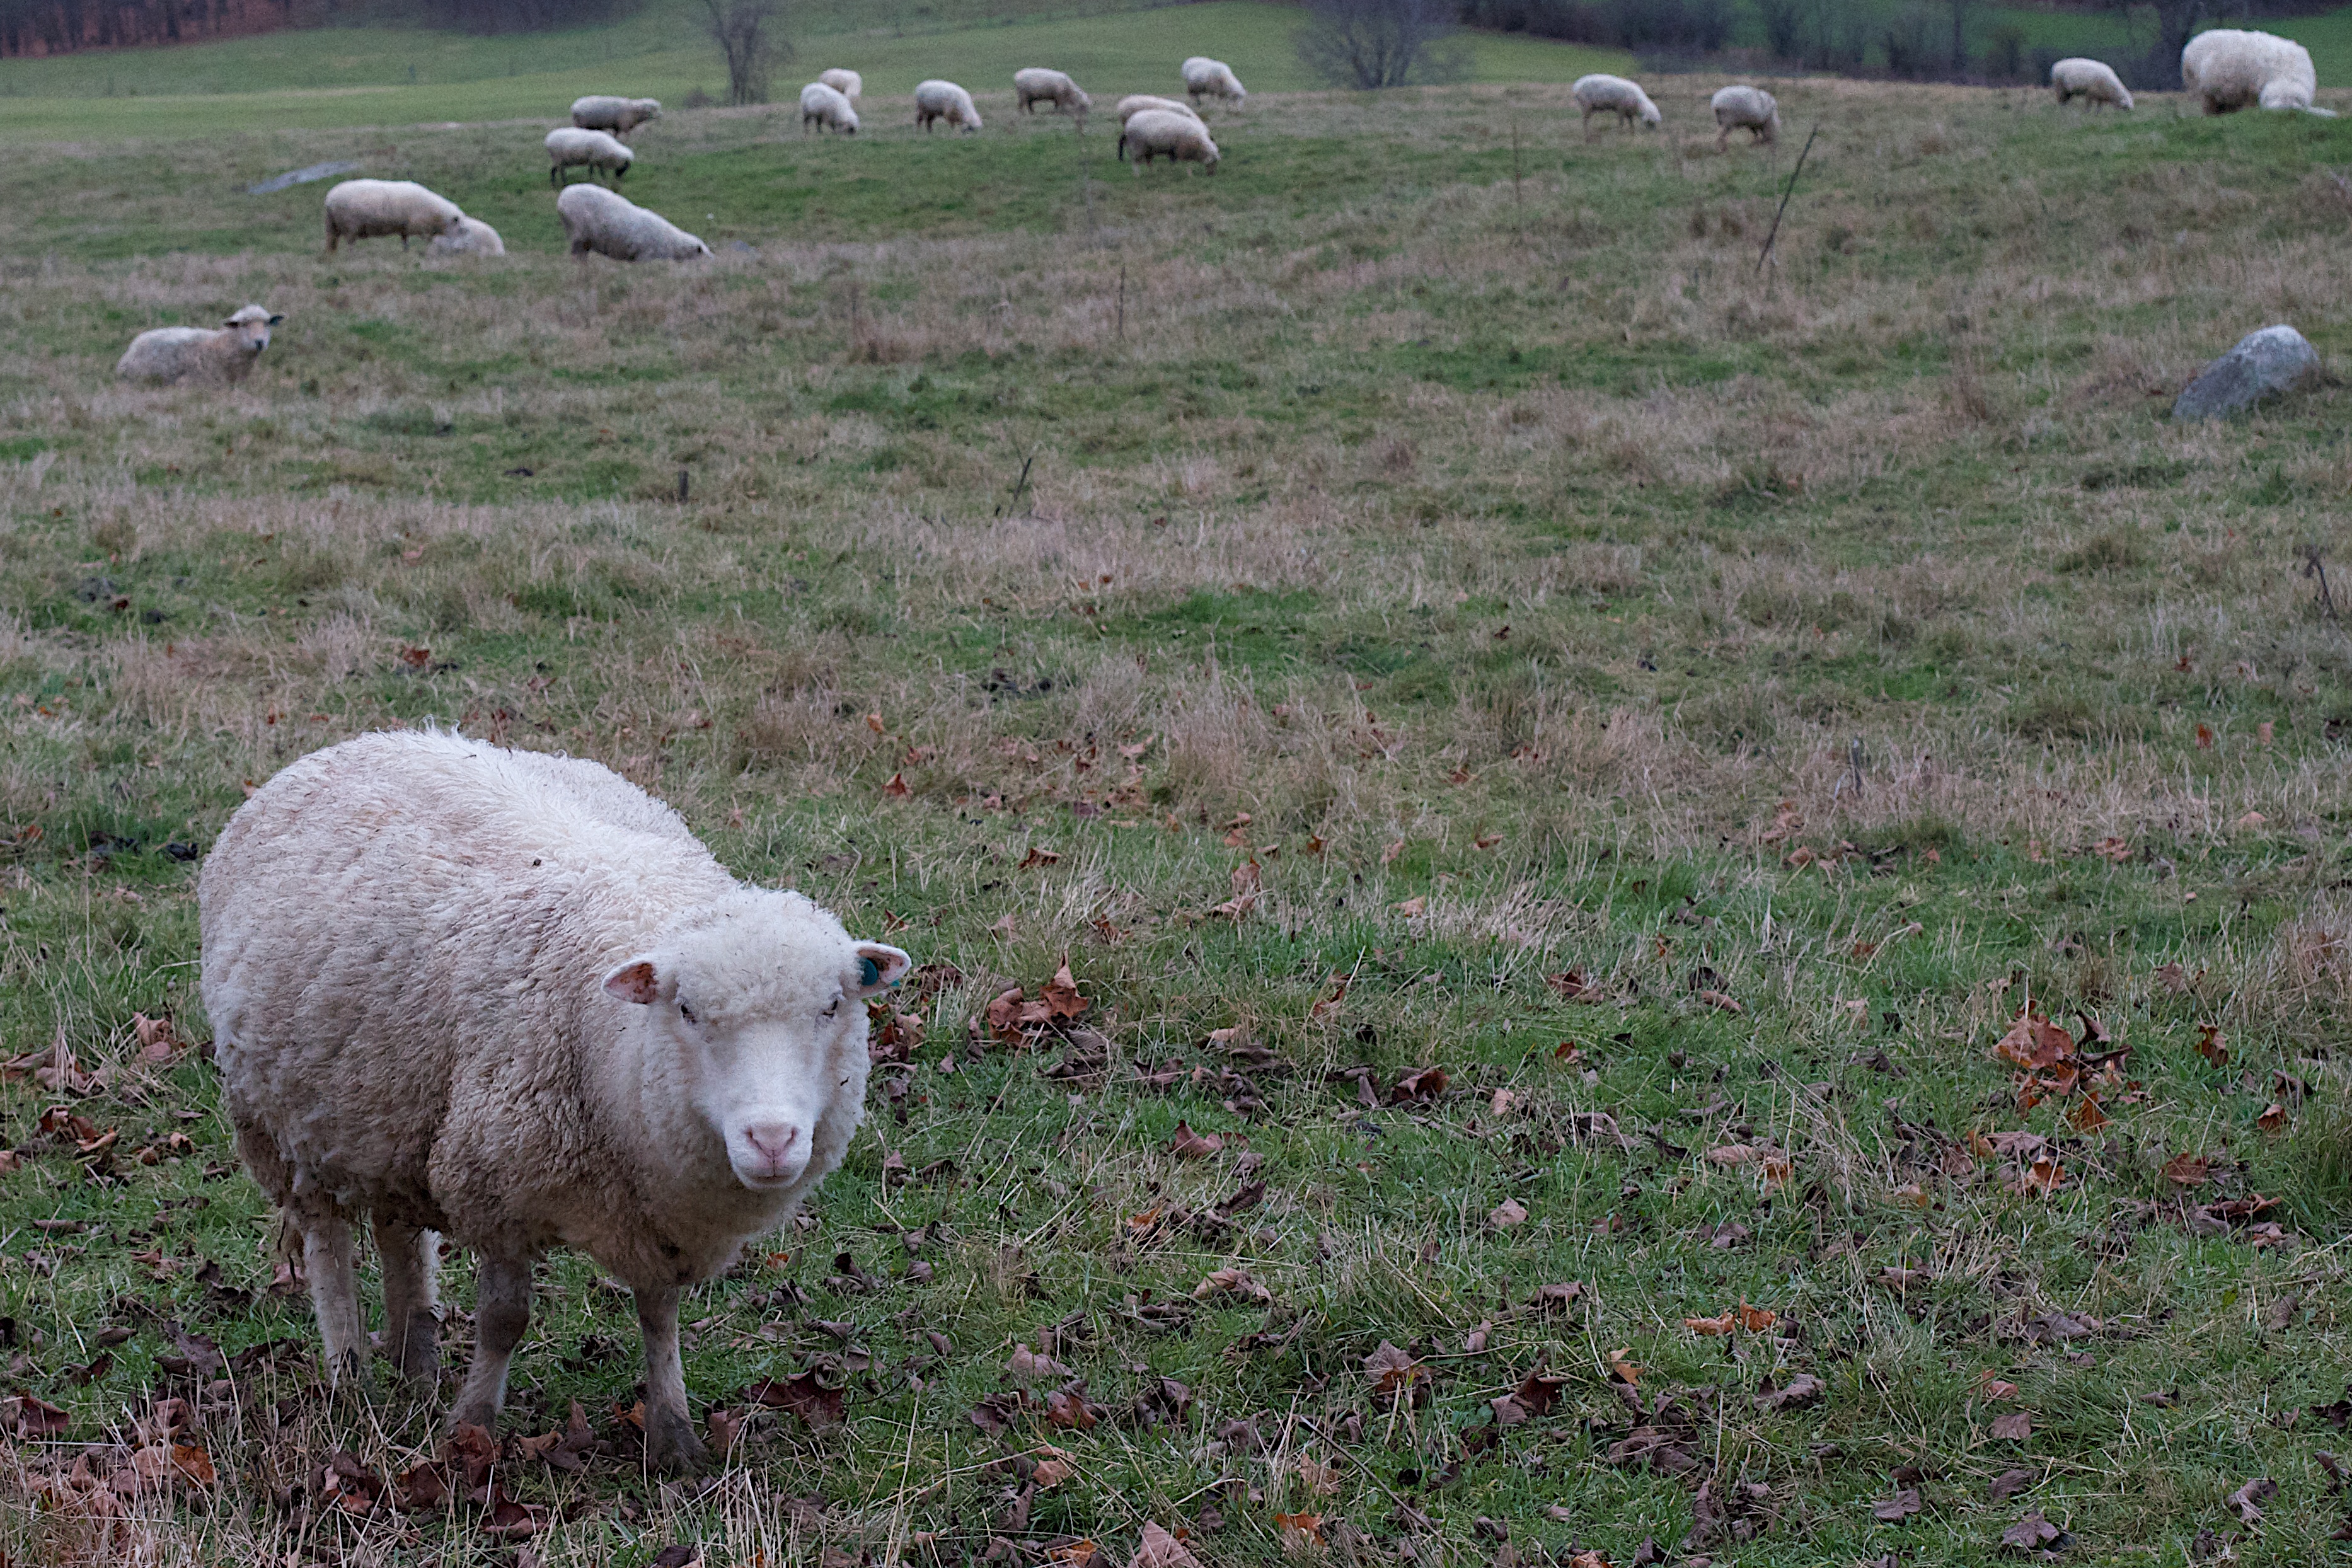
field, farm, meadow, wildlife, herd, pasture, grazing, sheep, mammal, fauna, grassland, vertebrate, sheeps, tundra